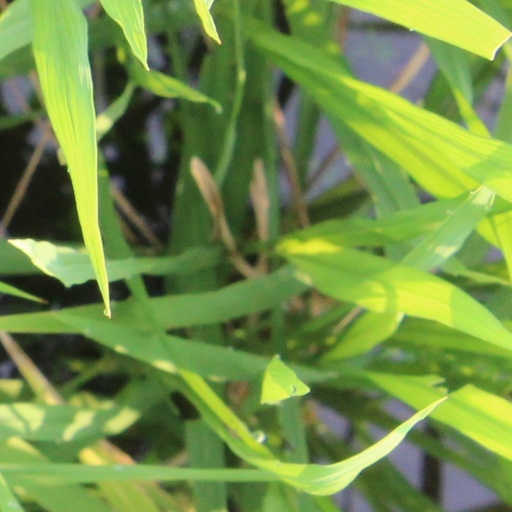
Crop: rice